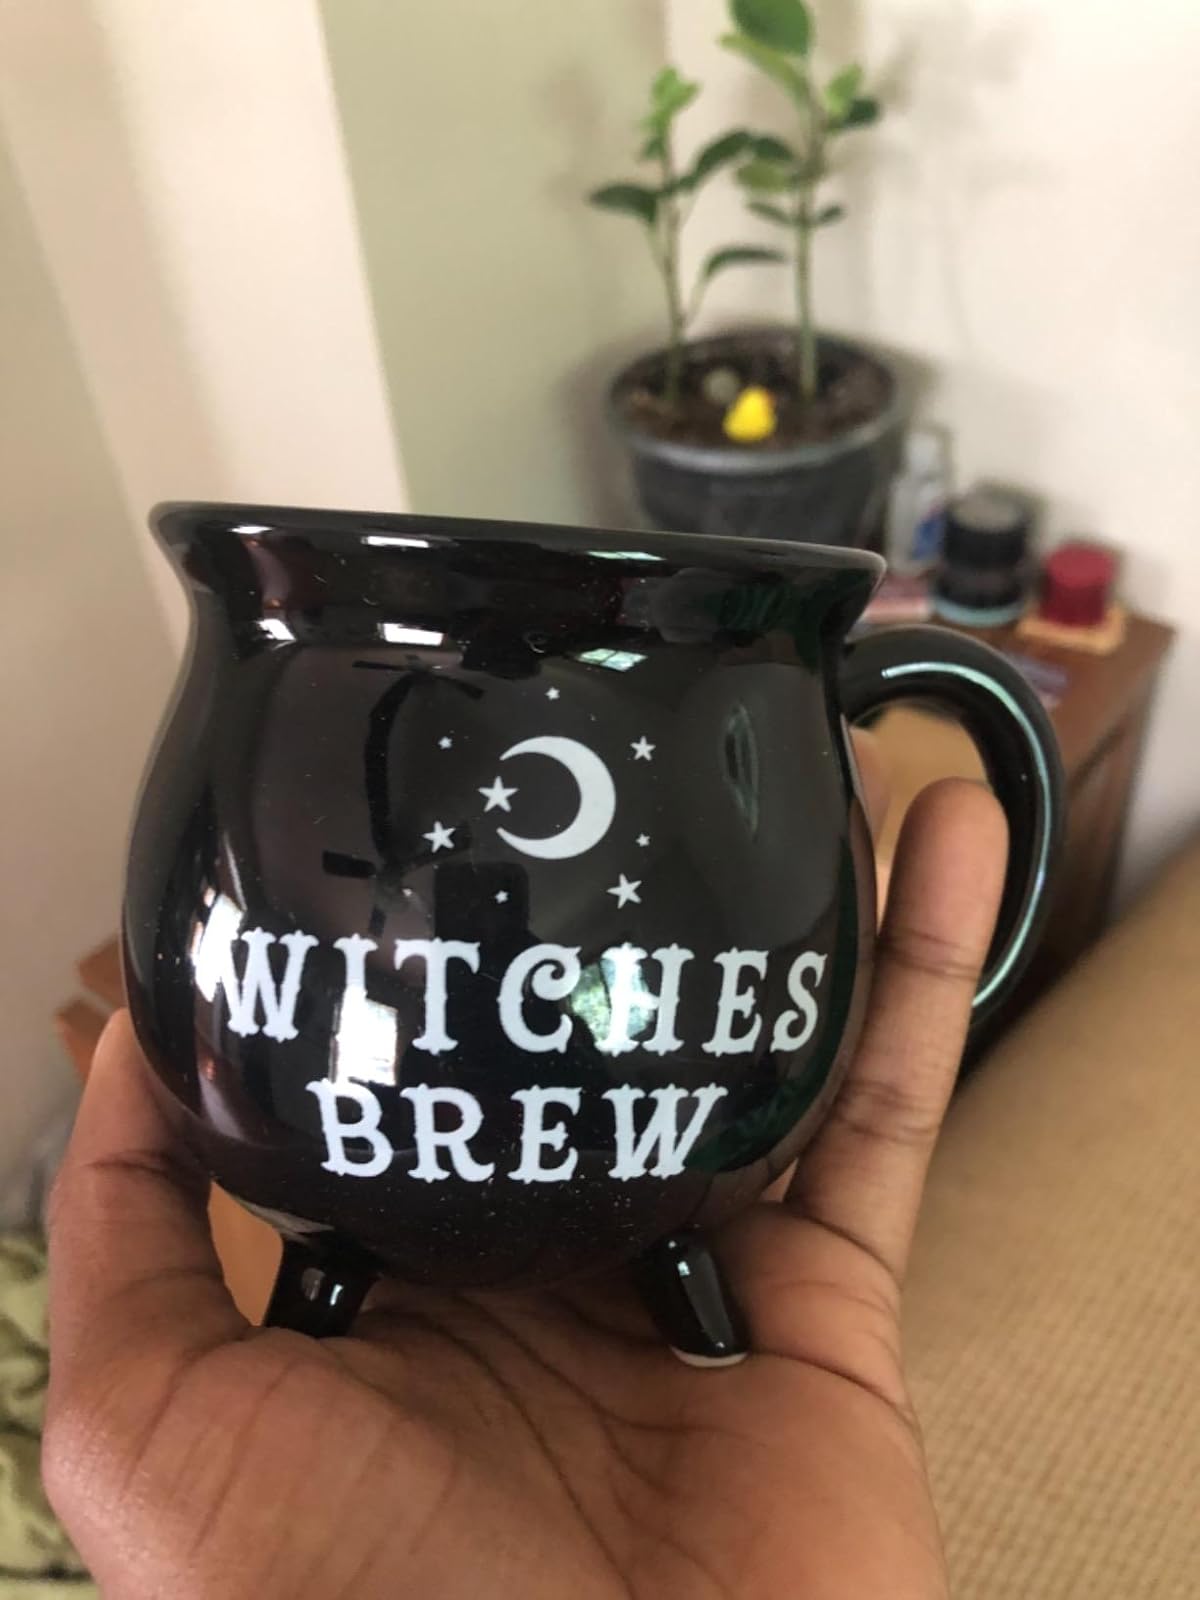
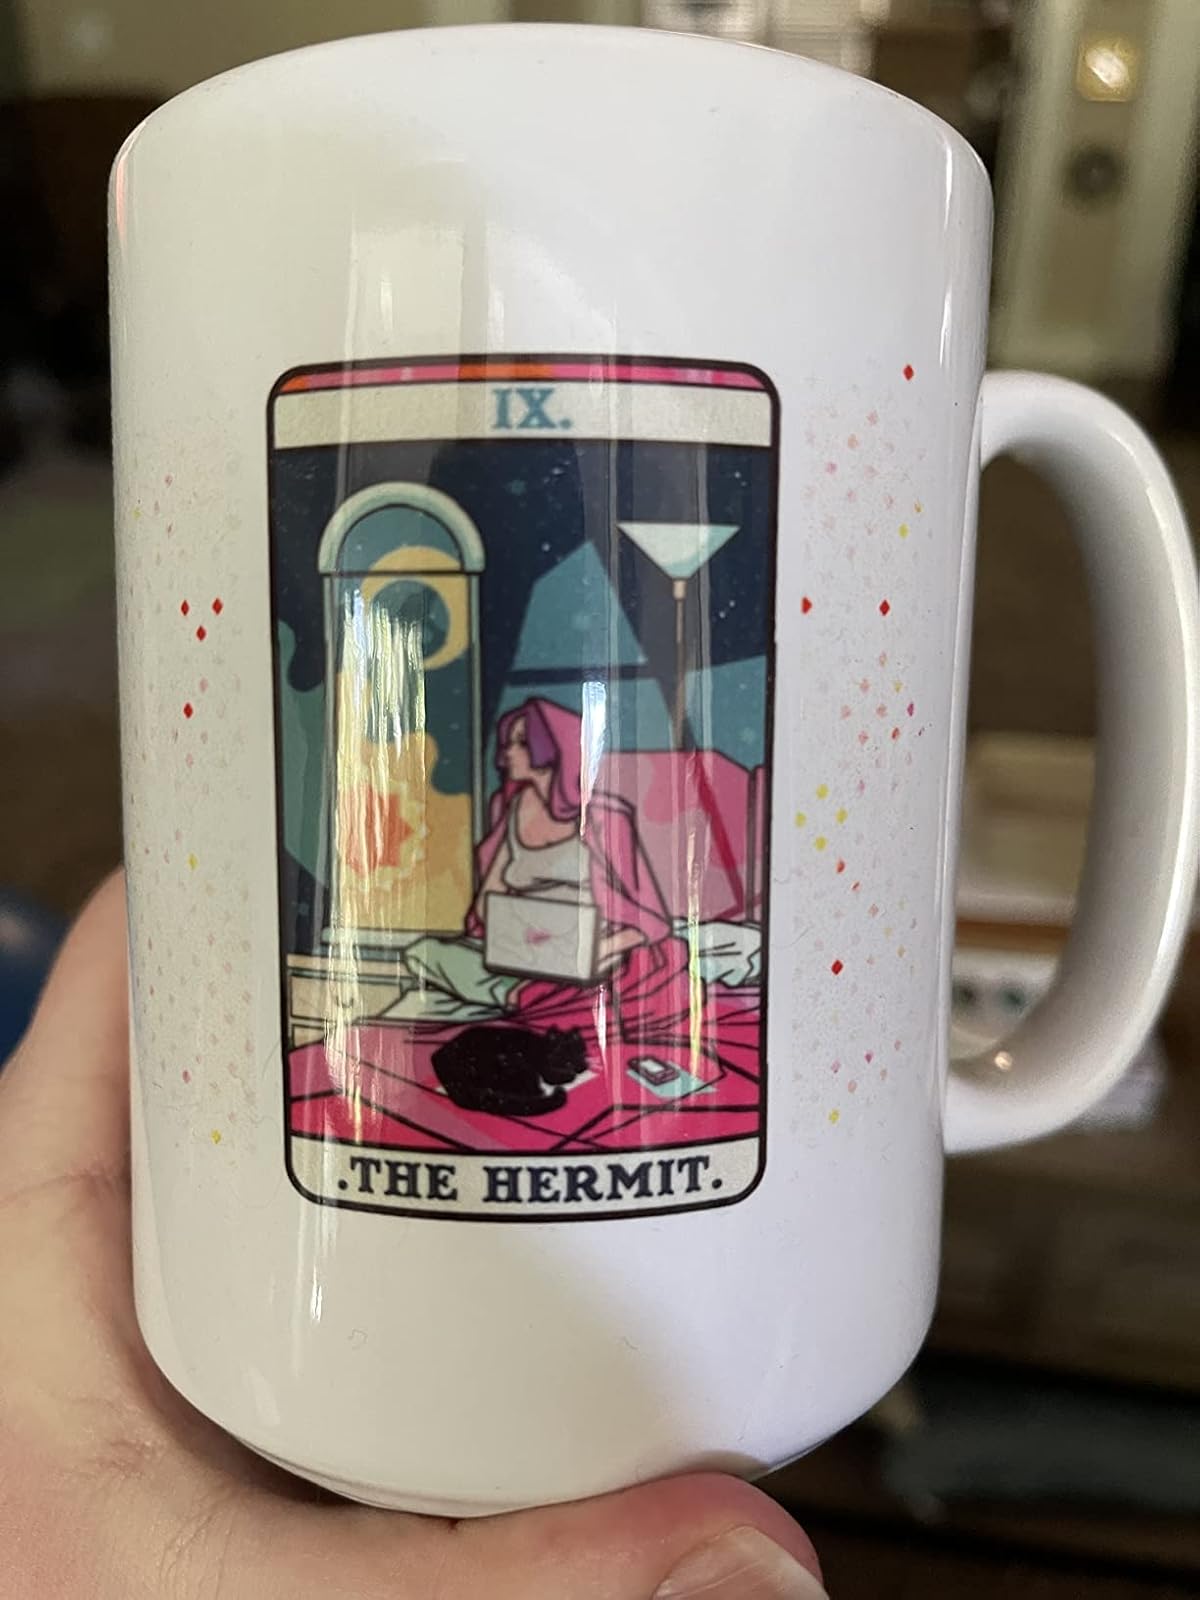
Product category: items_mug
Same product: no